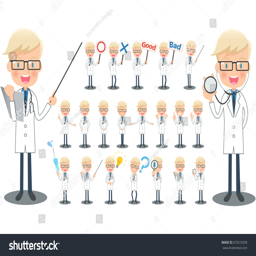
collection of illustrations of the doctor in a white robe